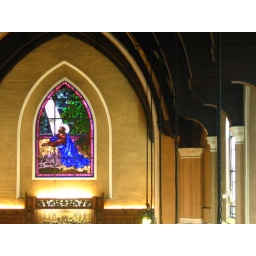
Stained glass window above the altar